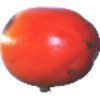
Label: kaki